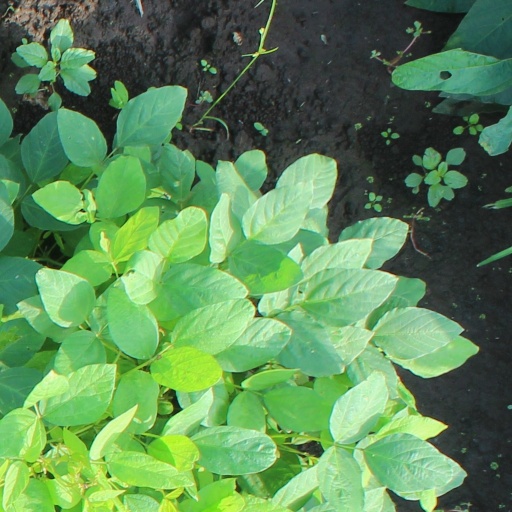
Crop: soybean